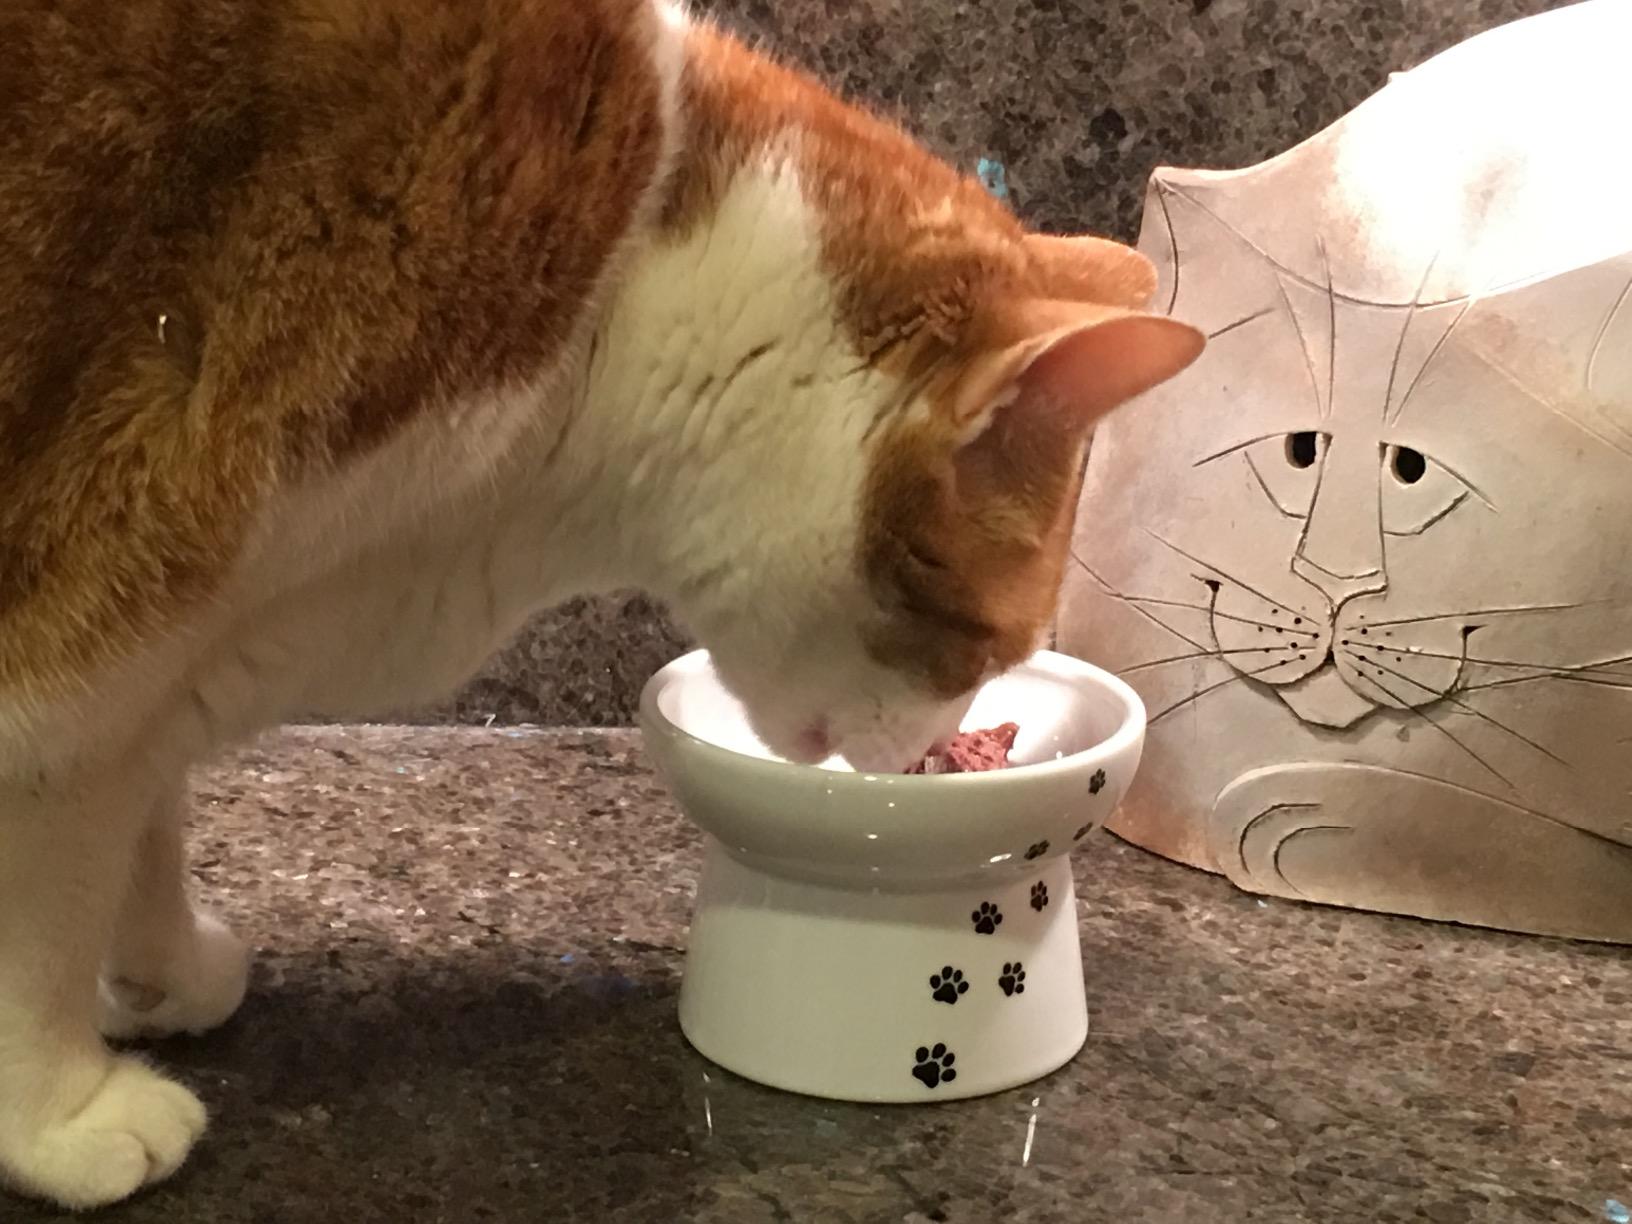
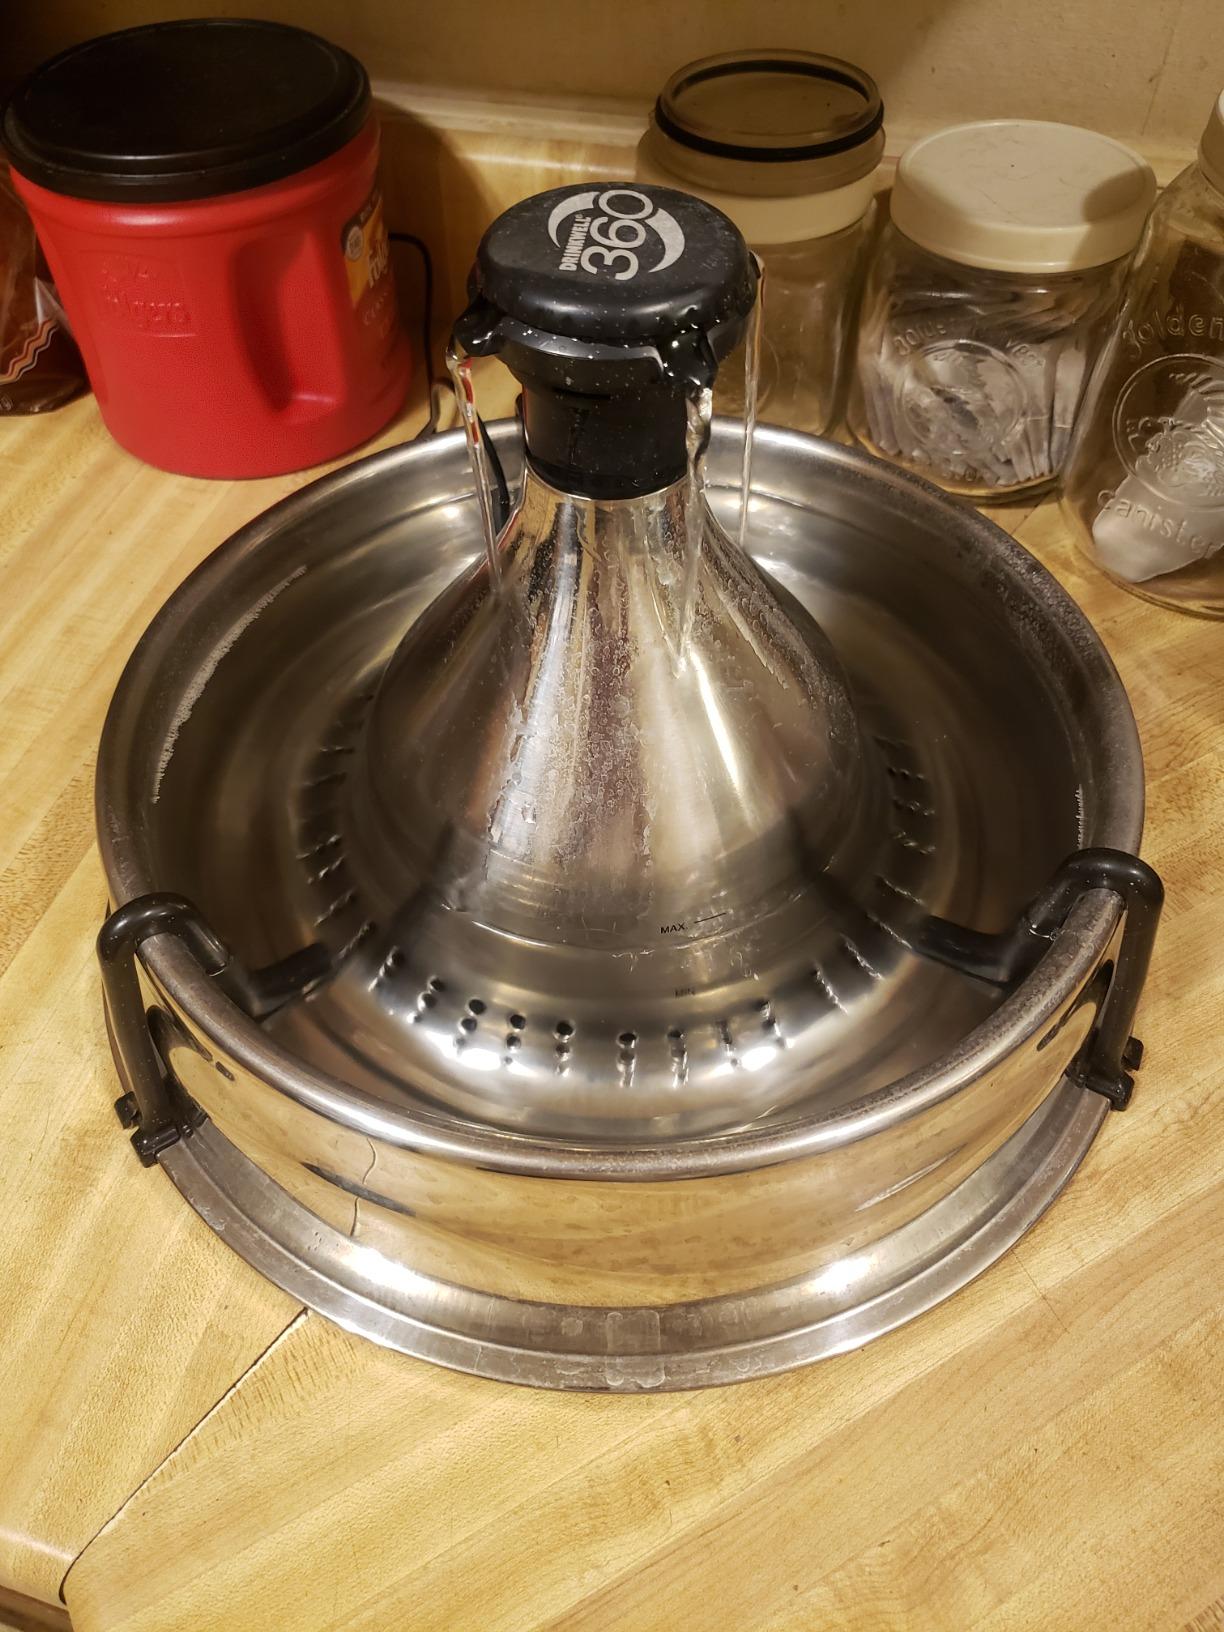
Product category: items_bowl
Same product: no